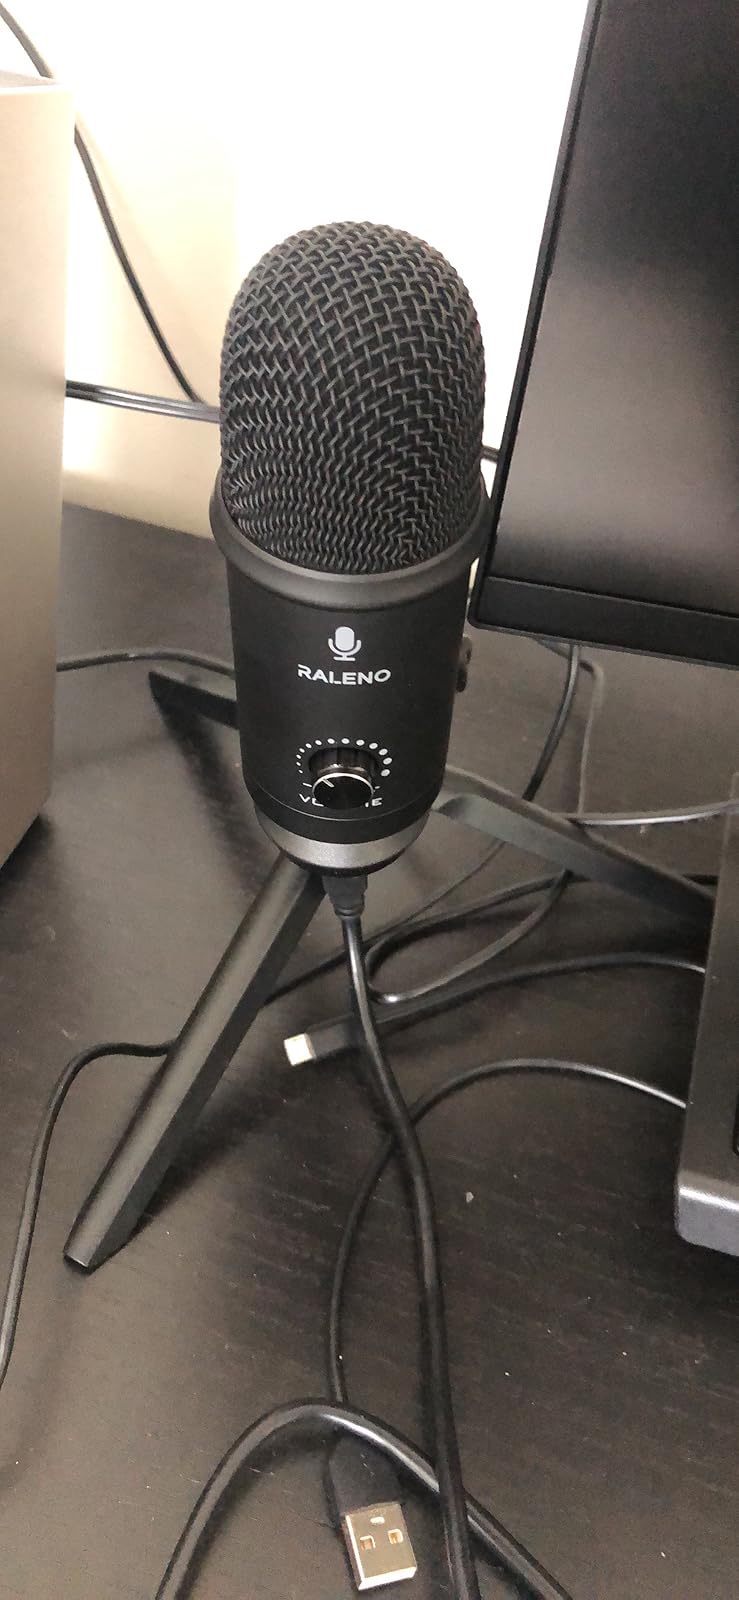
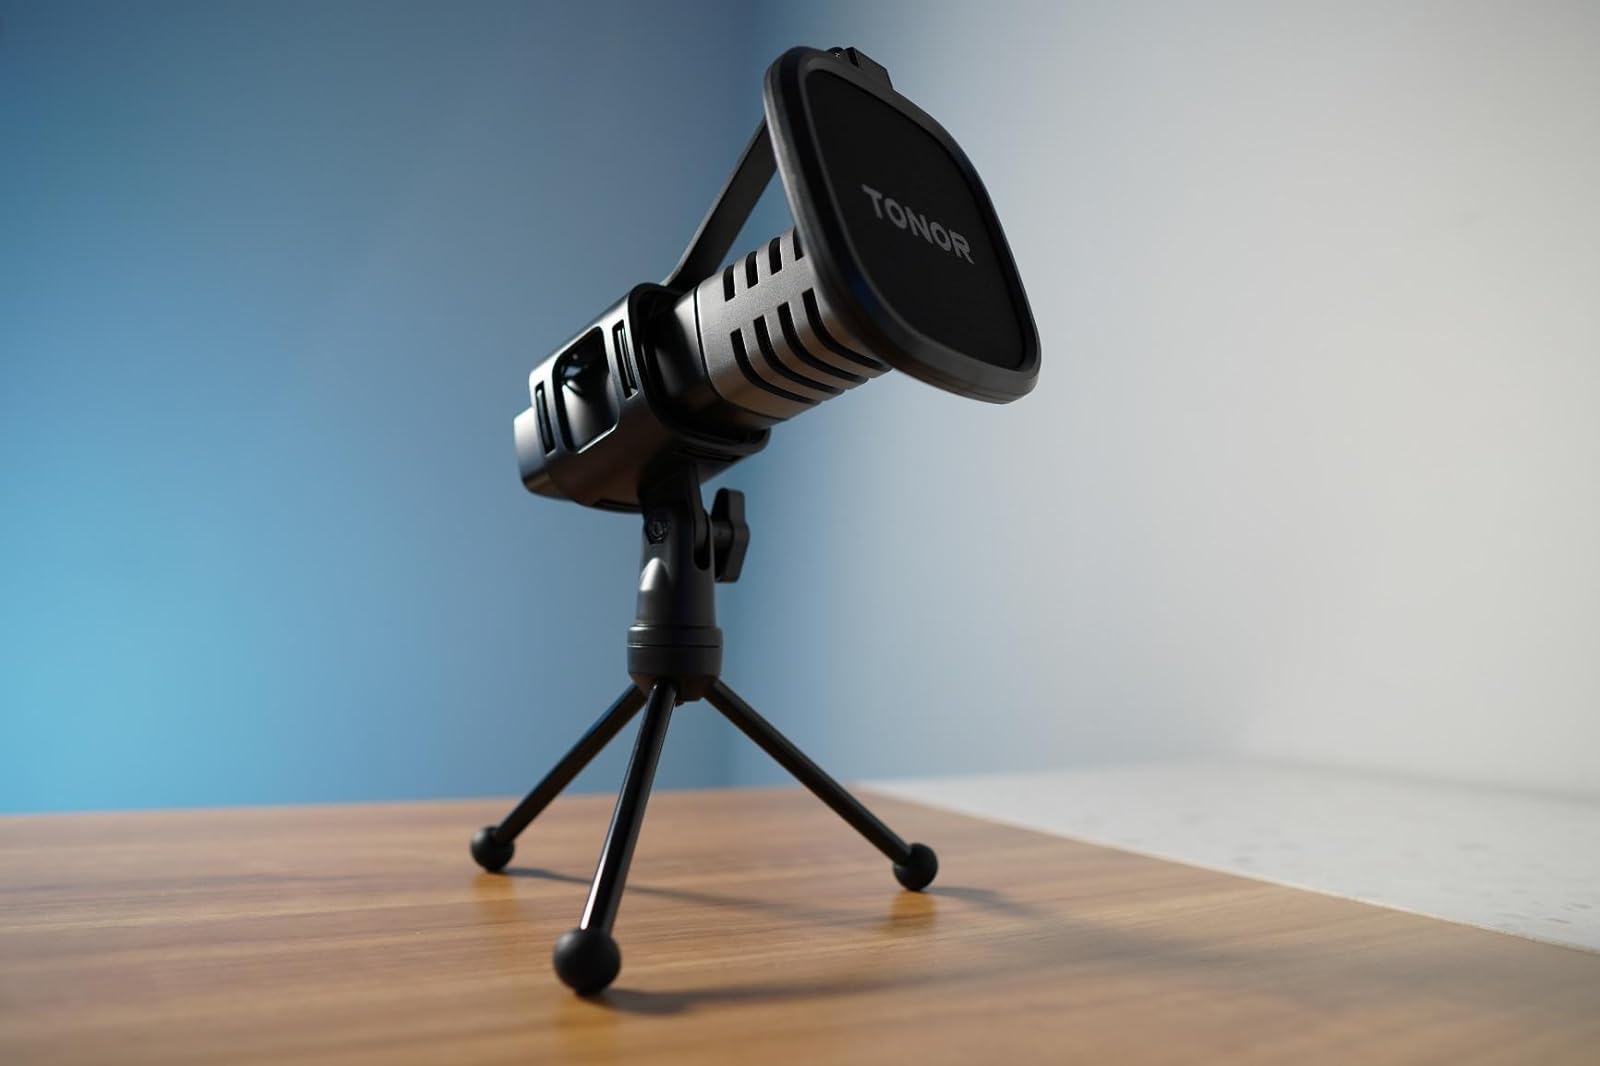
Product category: microphone
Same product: no